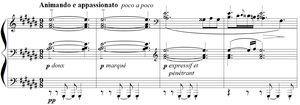
Debussy - Etude ""pour les sonorités opposées"", mes.38-41"
Les Études constituent le dernier recueil pour piano de Claude Debussy, comprenant douze pièces composées entre le 5 août et le 29 septembre 1915. Réparties en deux « livres » et dédiées à la mémoire de Frédéric Chopin, elles ont fait l'objet de créations partielles par les pianistes George Copeland, le 21 novembre 1916 à New York, Walter Rummel, le 14 décembre 1916 dans le cadre des concerts au profit de « l'aide affectueuse aux musiciens », à Paris, et Marguerite Long, le 10 novembre 1917 à la Société nationale de musique.